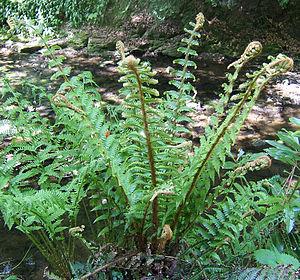
Dryopteris affinis est une espèce de fougères que l'on trouve en Europe occidentale et dans le sud-ouest de l'Europe. Elle est absente en Europe de l'Est et dans le nord de l'Europe. Elle se plaît surtout dans les régions à pluviométrie suffisamment abondante comme dans les îles Britanniques et dans l'ouest de la France et croît dans des sous-bois humides. Sur le littoral méditerranéen et dans le Caucase, cette espèce se rencontre uniquement à haute altitude.